Santa Clara Broncos men's basketball

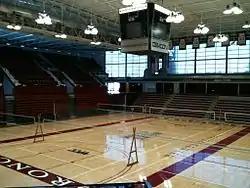
The Broncos' current home

With its construction in 1935, San Jose finally had a building worthy of hosting intercollegiate basketball. Though the Broncos would still play 'home' games in San Francisco intermittently until 1951, San Jose Civic became Santa Clara's true home. The San Jose Civic Auditorium was designed for stage productions, giving the building a unique feeling during basketball games. Those sitting on the ground floor had an intimate view of the game, and opposing students were often state on opposite sides of the balconies. During the Second World War, due to wartime travel restrictions, most home games were played at the smaller, on-campus, Seifert Gymnasium.